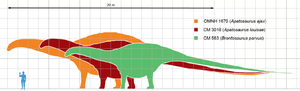
Apatosaurus
Sammenligning af tre arter og et menneske. A. ajax (orange), A. louisae (rød) og Brontosaurus parvus (grøn).
Sammenligning af tre arter og et menneske. A. ajax (orange), A. louisae (rød) og Brontosaurus parvus (grøn).
Apatosaurus var en slægt af planteædende dinosaurer blandt diplodociderne som levede fra den sene juratid.